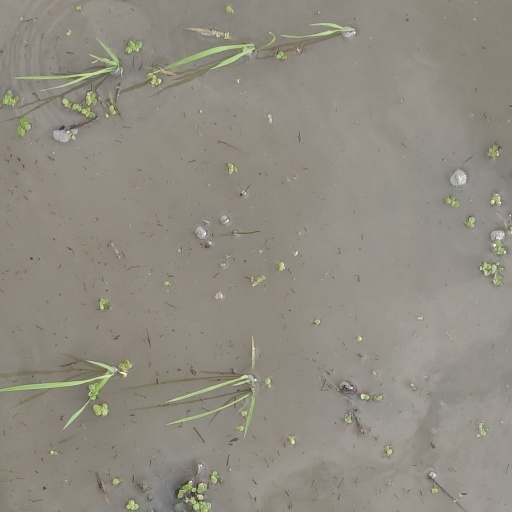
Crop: rice